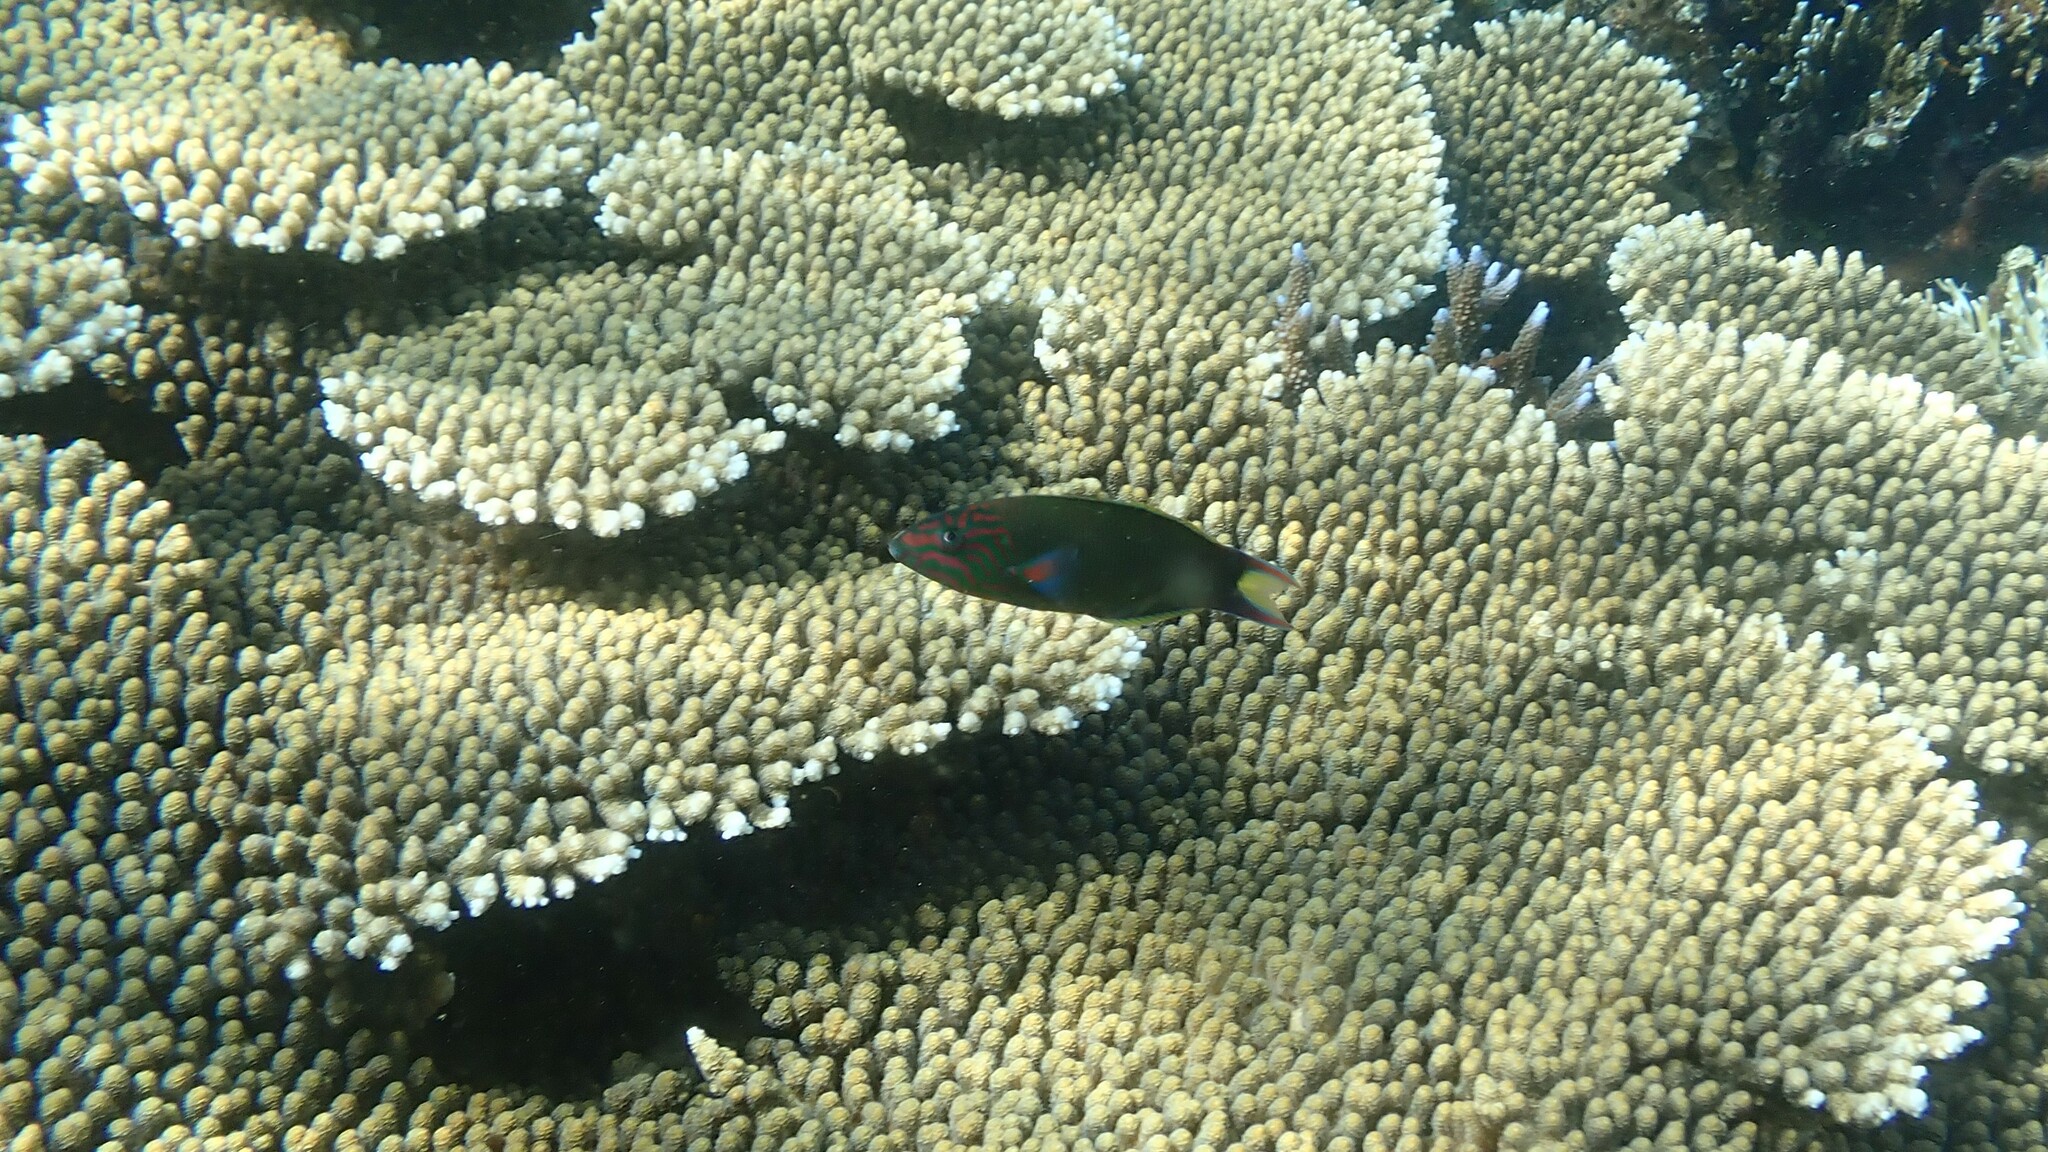
Thalassoma lunare (Moon Wrasse)